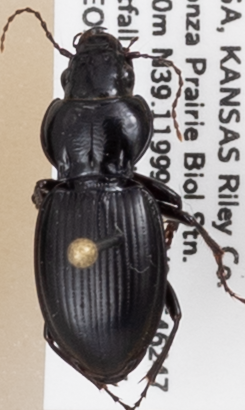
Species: Cyclotrachelus substriatus
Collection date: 2019-06-03
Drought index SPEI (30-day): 1.77
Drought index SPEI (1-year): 1.45
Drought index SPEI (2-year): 0.03